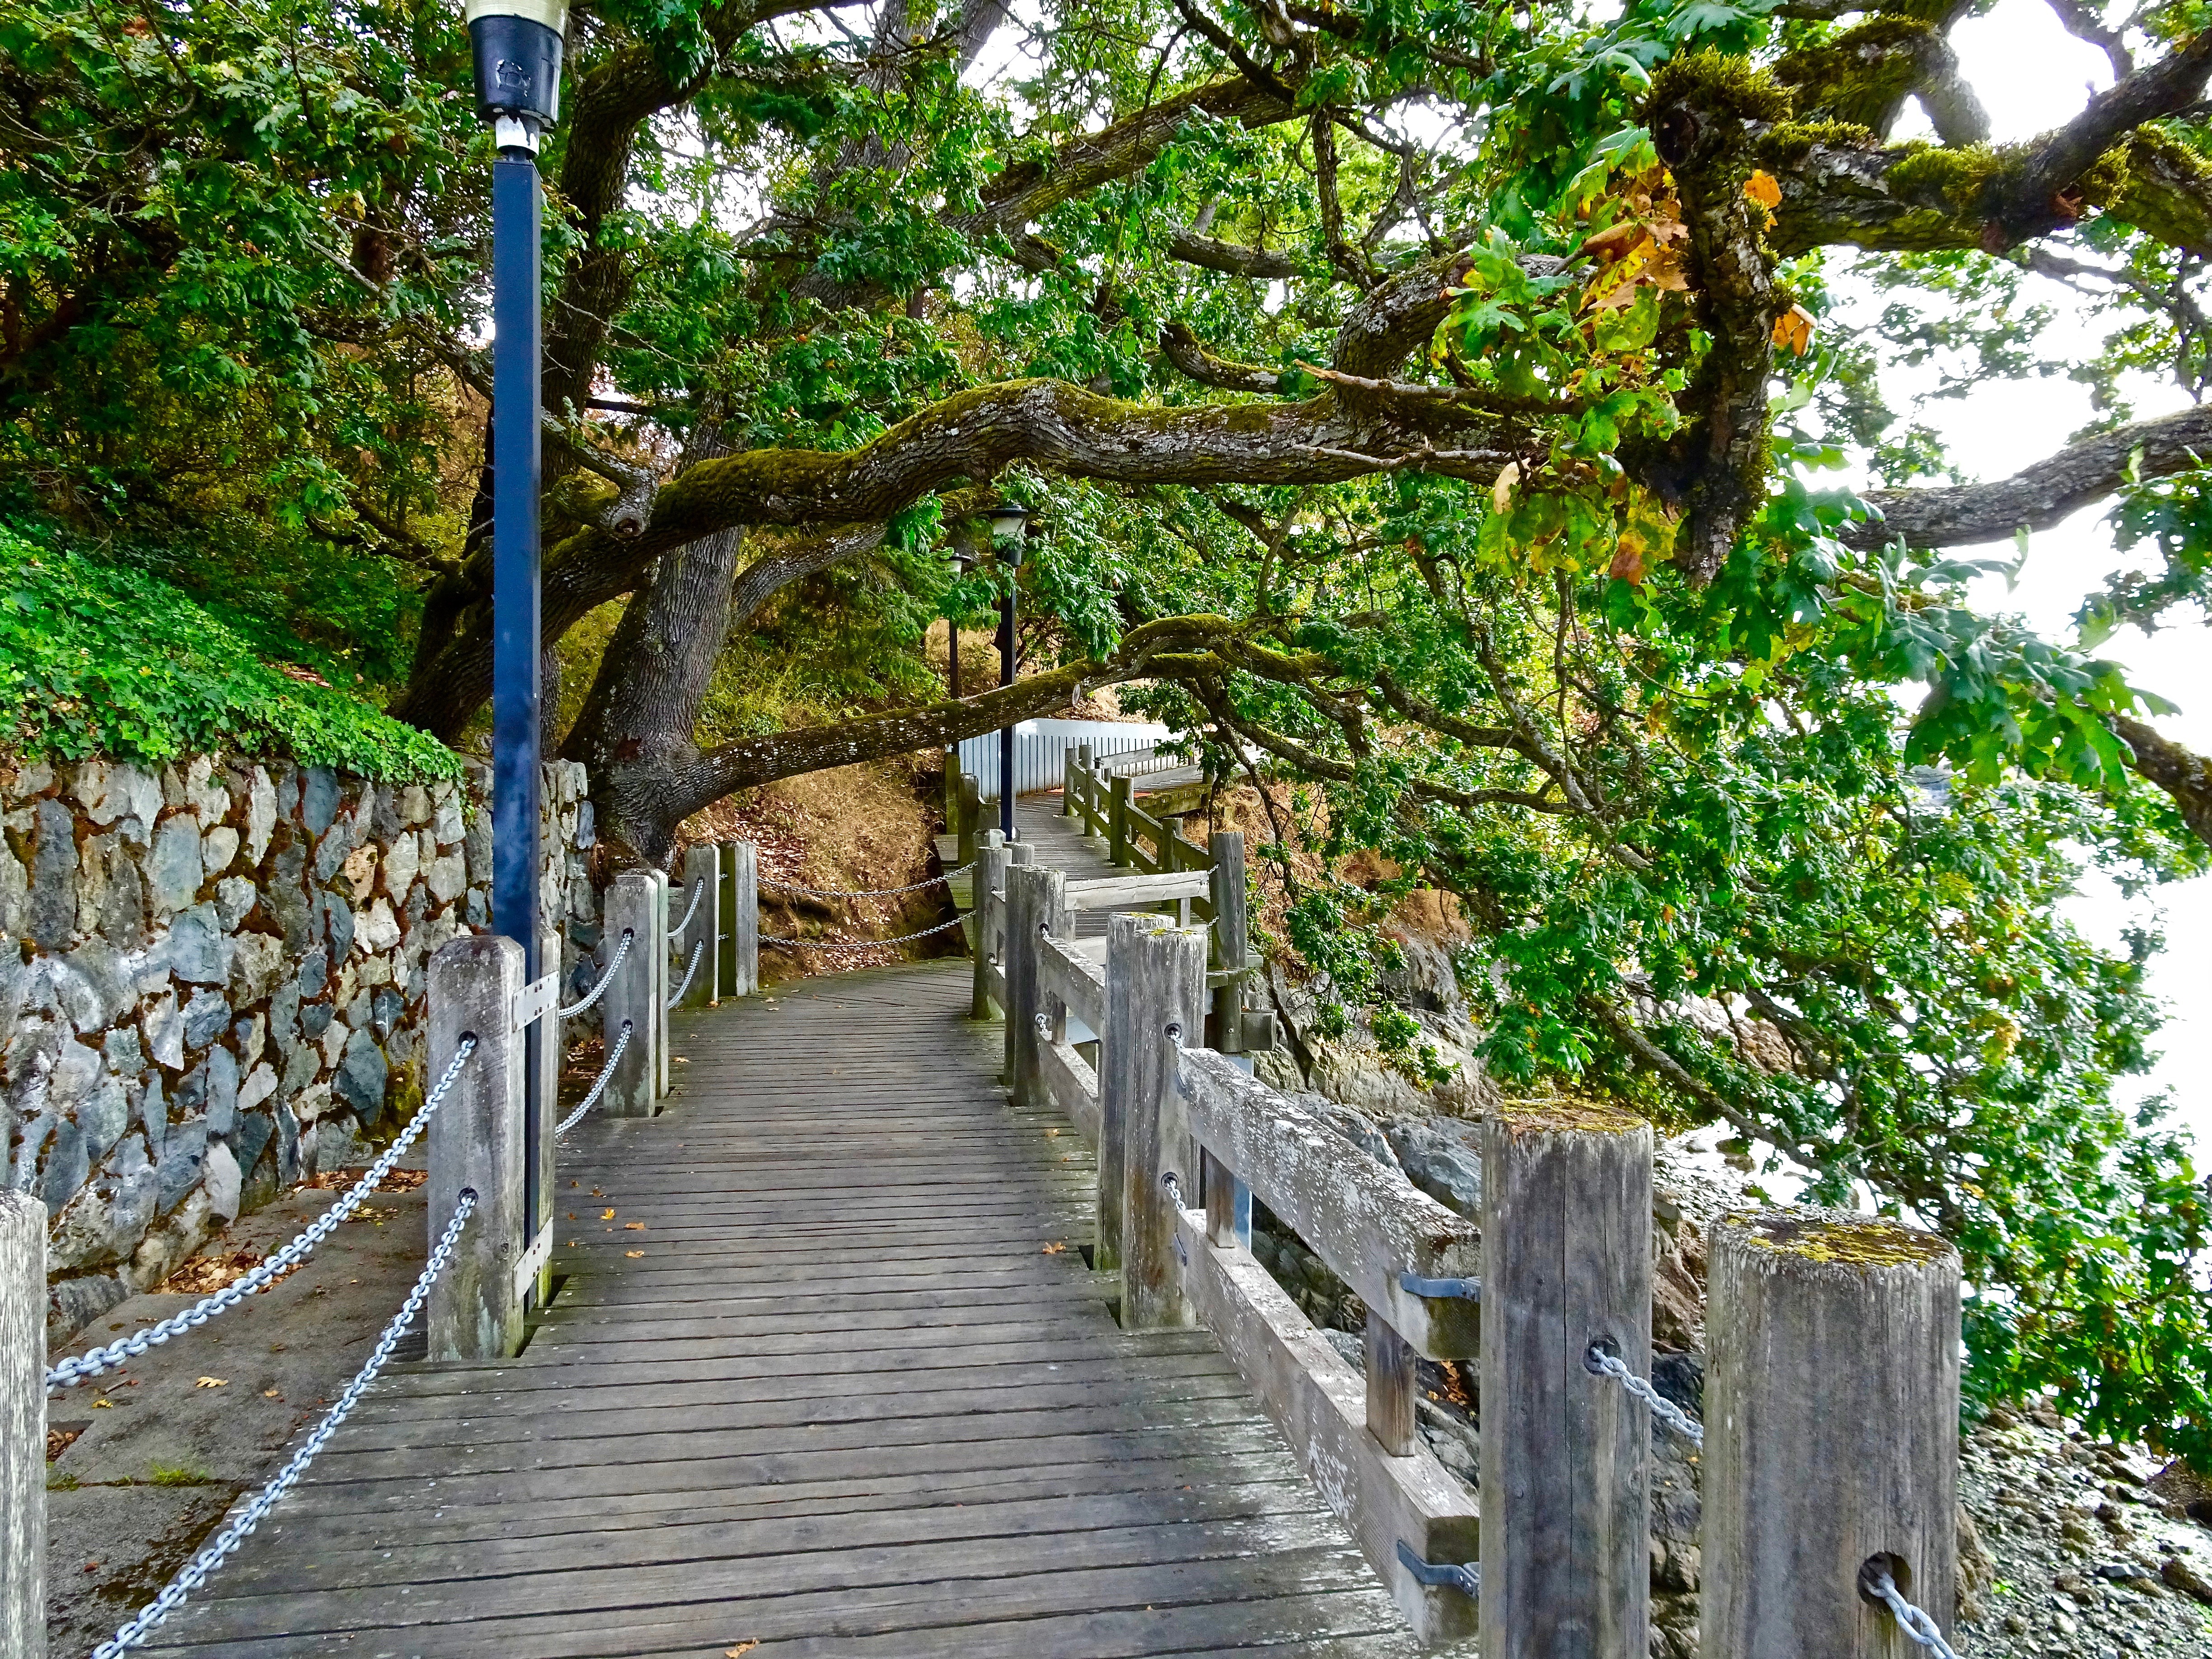
tree, nature, path, pathway, outdoor, plant, leaf, flower, walkway, natural, autumn, covered, botany, garden, shrine, victoria, woody plant